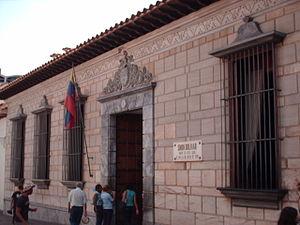
Simón José Antonio de la Santísima Trinidad Bolívar y Palacios, plus connu sous le nom de Simón Bolívar /siˈmon boˈliβaɾ/ et surnommé El Libertador, né le 24 juillet 1783 à Caracas au Venezuela, et mort le 17 décembre 1830 à Santa Marta en Colombie, fut un général et homme d'État vénézuélien.